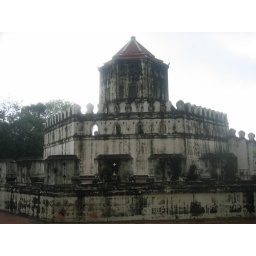
stone structure near the river